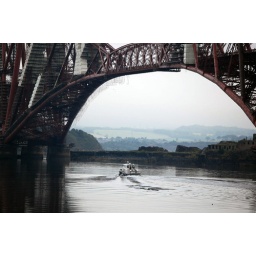
Safety boat used in case painters fall from the bridge while its being painted